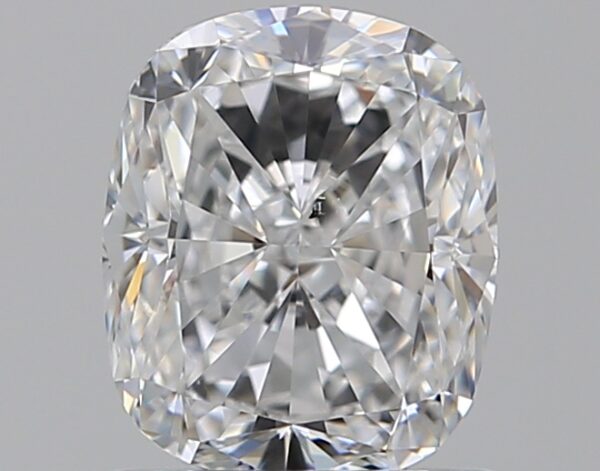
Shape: cushion
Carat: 1.2
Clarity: VS2
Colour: D
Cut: VG
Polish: EX
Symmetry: EX
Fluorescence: F
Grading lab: GIA
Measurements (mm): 6.5 x 5.38 x 3.85